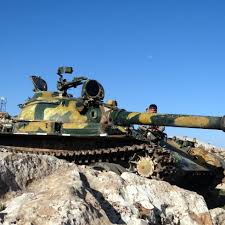
Label: Tank